Academy of the Assumption

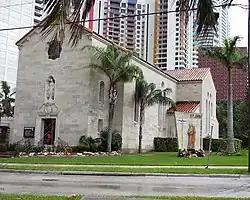
Old Assumption Chapel, now St. Jude Melkite Catholic Church built in 1946 of Indiana Bedford stone

Academy of the Assumption was a Catholic all-girls school that was located on Biscayne Bay in Miami, Florida, United States.